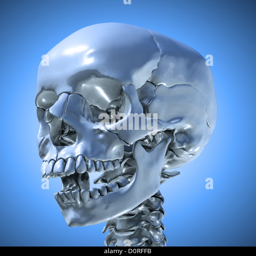
human skull with a slightly open jaw